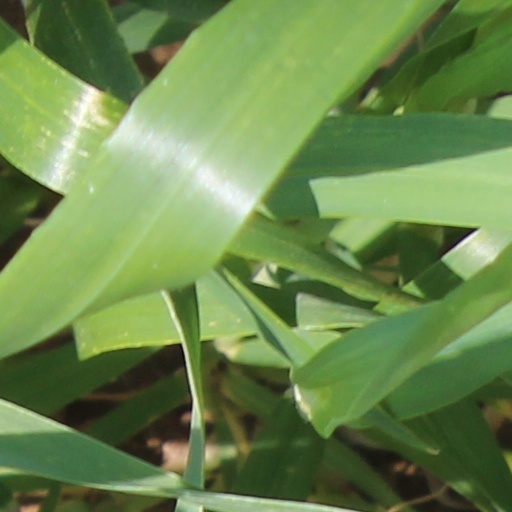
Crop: wheat